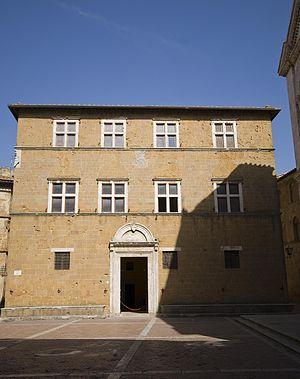
Le Palazzo Vescovile, dit aussi Palazzo Borgia, est le palais de l'évêché de Pienza, la ville idéalisée de la Renaissance voulue par le futur pape Pie II, situé dans le centre historique sur la Place Pie-II, sur le flanc gauche de la cathédrale. Il est bordé sur son flanc gauche par le corso Rosselino.